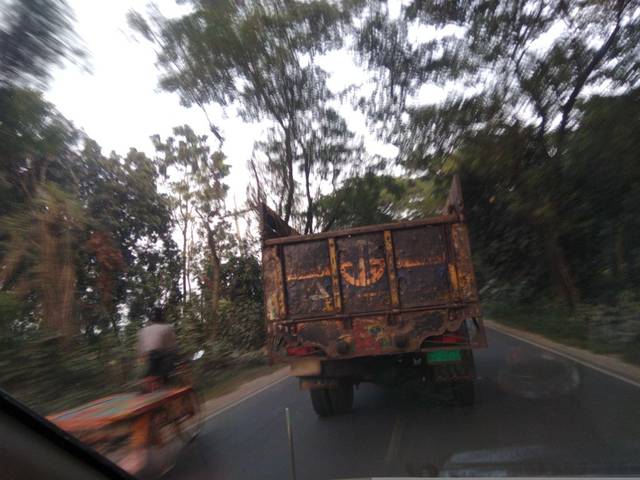
Region: Bangladesh
Coordinates: 23.542, 89.239